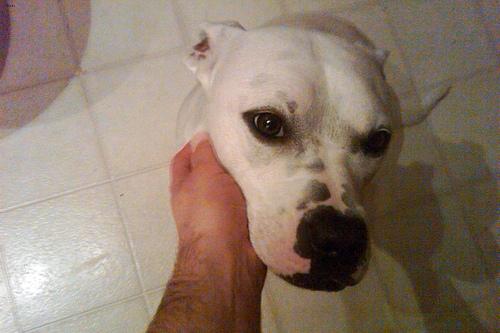
Breed: american pit bull terrier